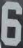
Number: 6